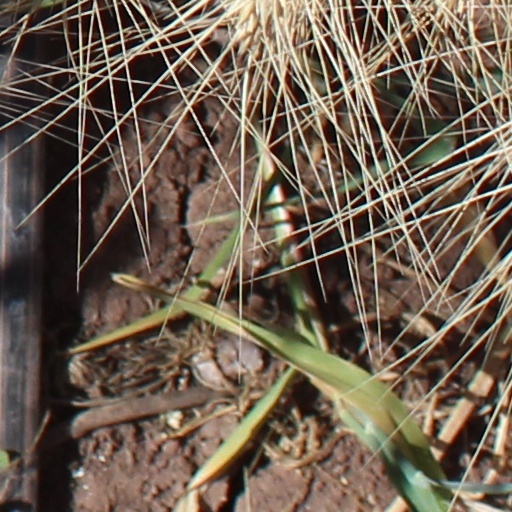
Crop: wheat